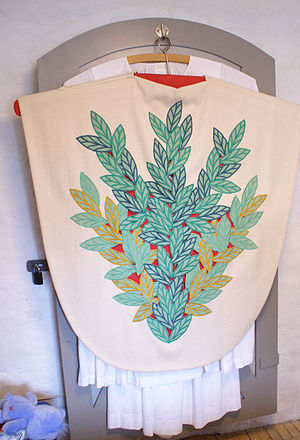
Messehagel / Brug af forskellige farver
Messehagel, Odden Kirke
Odden Kirke, messehagel
Messehagel er en liturgisk overbeklædning som bruges af præster under nadveren og ved højtider. Messehagelen er formet som en kort, farverig kappe uden ærmer og åben i siderne som en heroldkappe eller poncho. Under messehagelen bærer præsten en hvid kjortellignende dragt som når til anklerne og ikke må forveksles med en præstekjole, selv om mange kalder den det.